Standard Airways

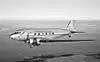
DC-3 demonstrating feathering

In November 1945, Shields B. Craft and Natalie Y. Gray created Standard Air Cargo as a 60/40 partnership between them. Both Craft and Gray were involved in military pilot training during World War II, Craft as a pilot instructor, Gray as a dispatcher. They bought a war surplus C-47 and started operations April 1946, engaging in everything from transporting lobsters, flying home returning veterans and transportation between the US mainland and Alaska. Stardard Air Cargo also ran a fixed base operation at San Diego Lindbergh Field, its headquarters. Standard did not consistently operate. For instance, in 1955, it had a single DC-3 that was on six-month lease to California Central Airlines. In 1955 it had a net worth of $145,000 (about $1.7 million in 2024 dollars). By 1953 the carrier was using Standard Airways as a trade name.